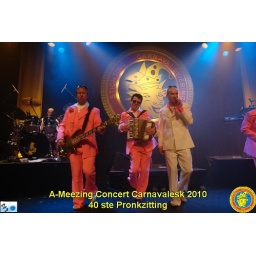
De 40ste SCVO Pronkzitting: A-Meezing Concert Carnavalesk. Georganiseerd door de commissie EP van de Stichting CarnavalsViering Oss in De Groene Engel.